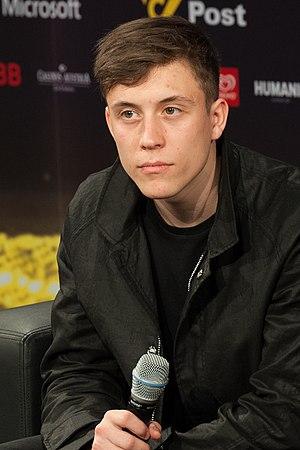
Million Eyes est une chanson du chanteur et danseur belge Loïc Nottet. Elle est produite par Luuk Cox et a été mise en ligne sur tous les sites de téléchargement le 27 octobre 2016. Elle est l'un des 12 titres repris dans le premier album de Loïc Nottet Selfocracy qui sort le 31 mars 2017.